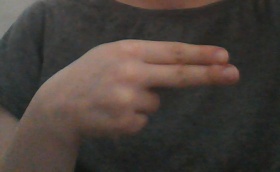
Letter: ain